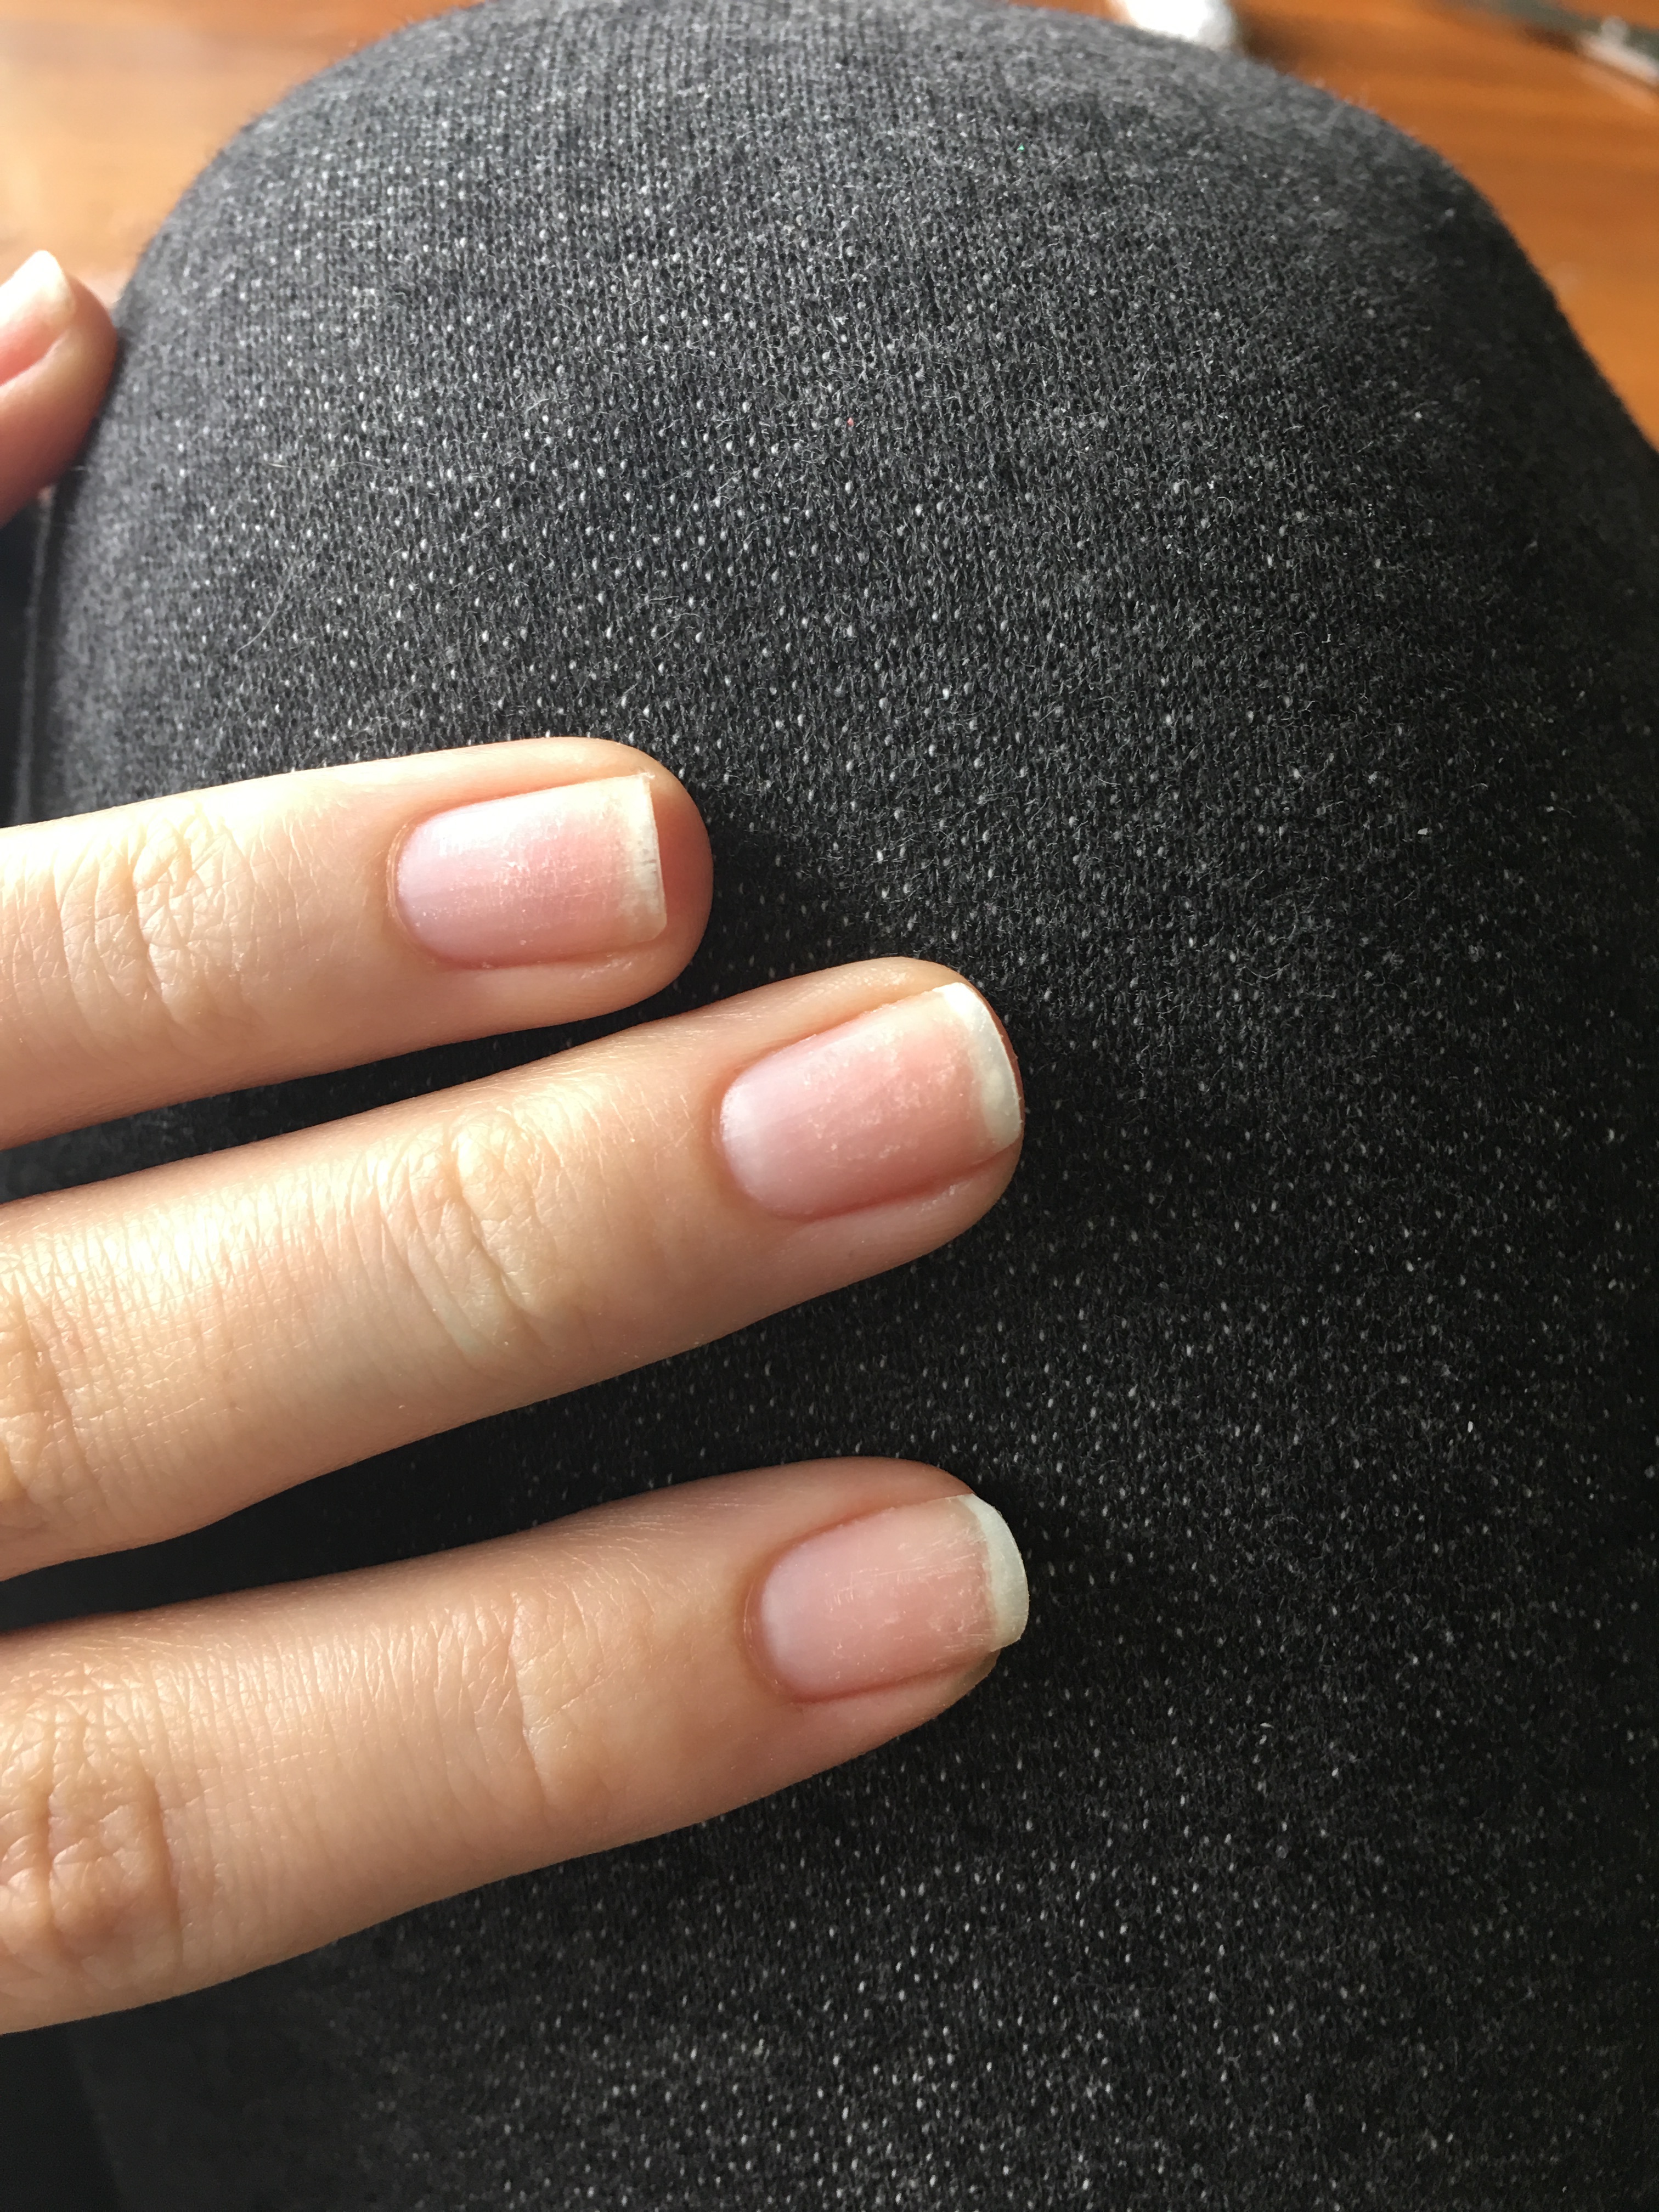
hand, finger, paint, black, nail, painting, manicure, nail polish, hands, hybrid, nails, beautician, cosmetics, the hand, varnish, hybrids, toenail, hybrid lacquer, the palm of your hand